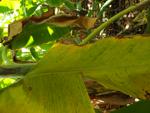
Label: xamthomonas